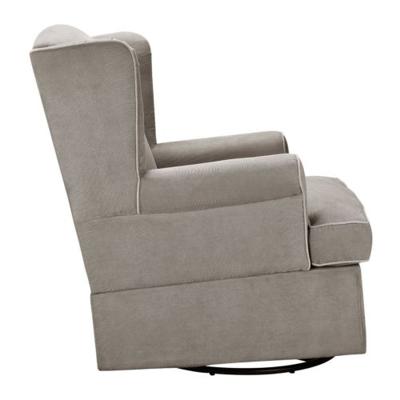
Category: chair